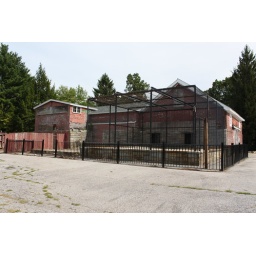
Elephant Barn Monkees used to be in the cages. The barn housed Tigers, Elephants and other animals